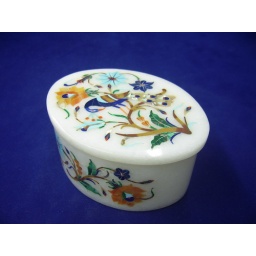
white marble inlay utility box in peacock design